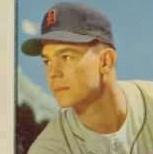
Age: 25